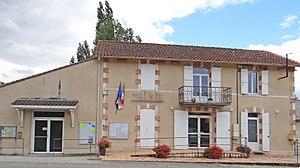
Auradou - Mairie
Auradou est une commune du Sud-Ouest de la France, située dans le département de Lot-et-Garonne. Les habitants d'Auradou s'appellent les Auratoriens.